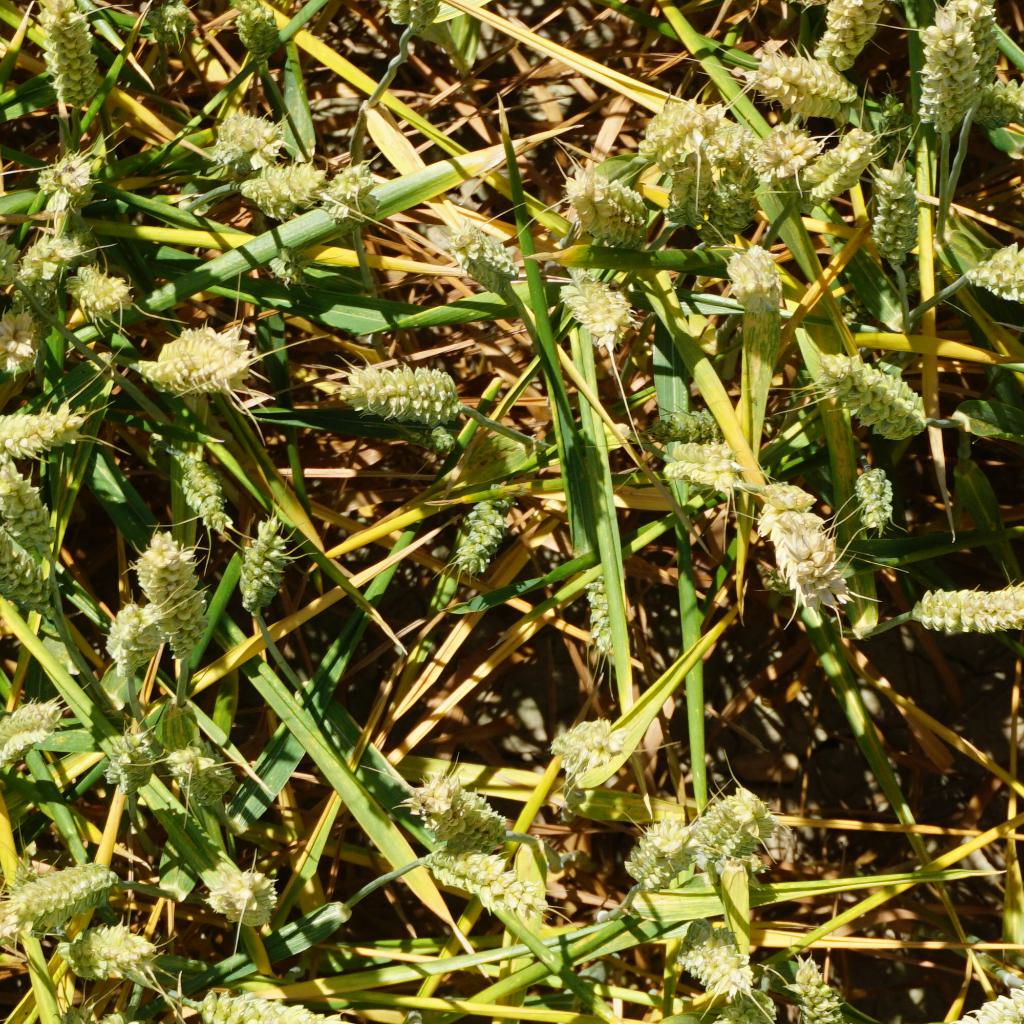
Country: France
Location: Gréoux
Wheat development stage: Filling - Ripening